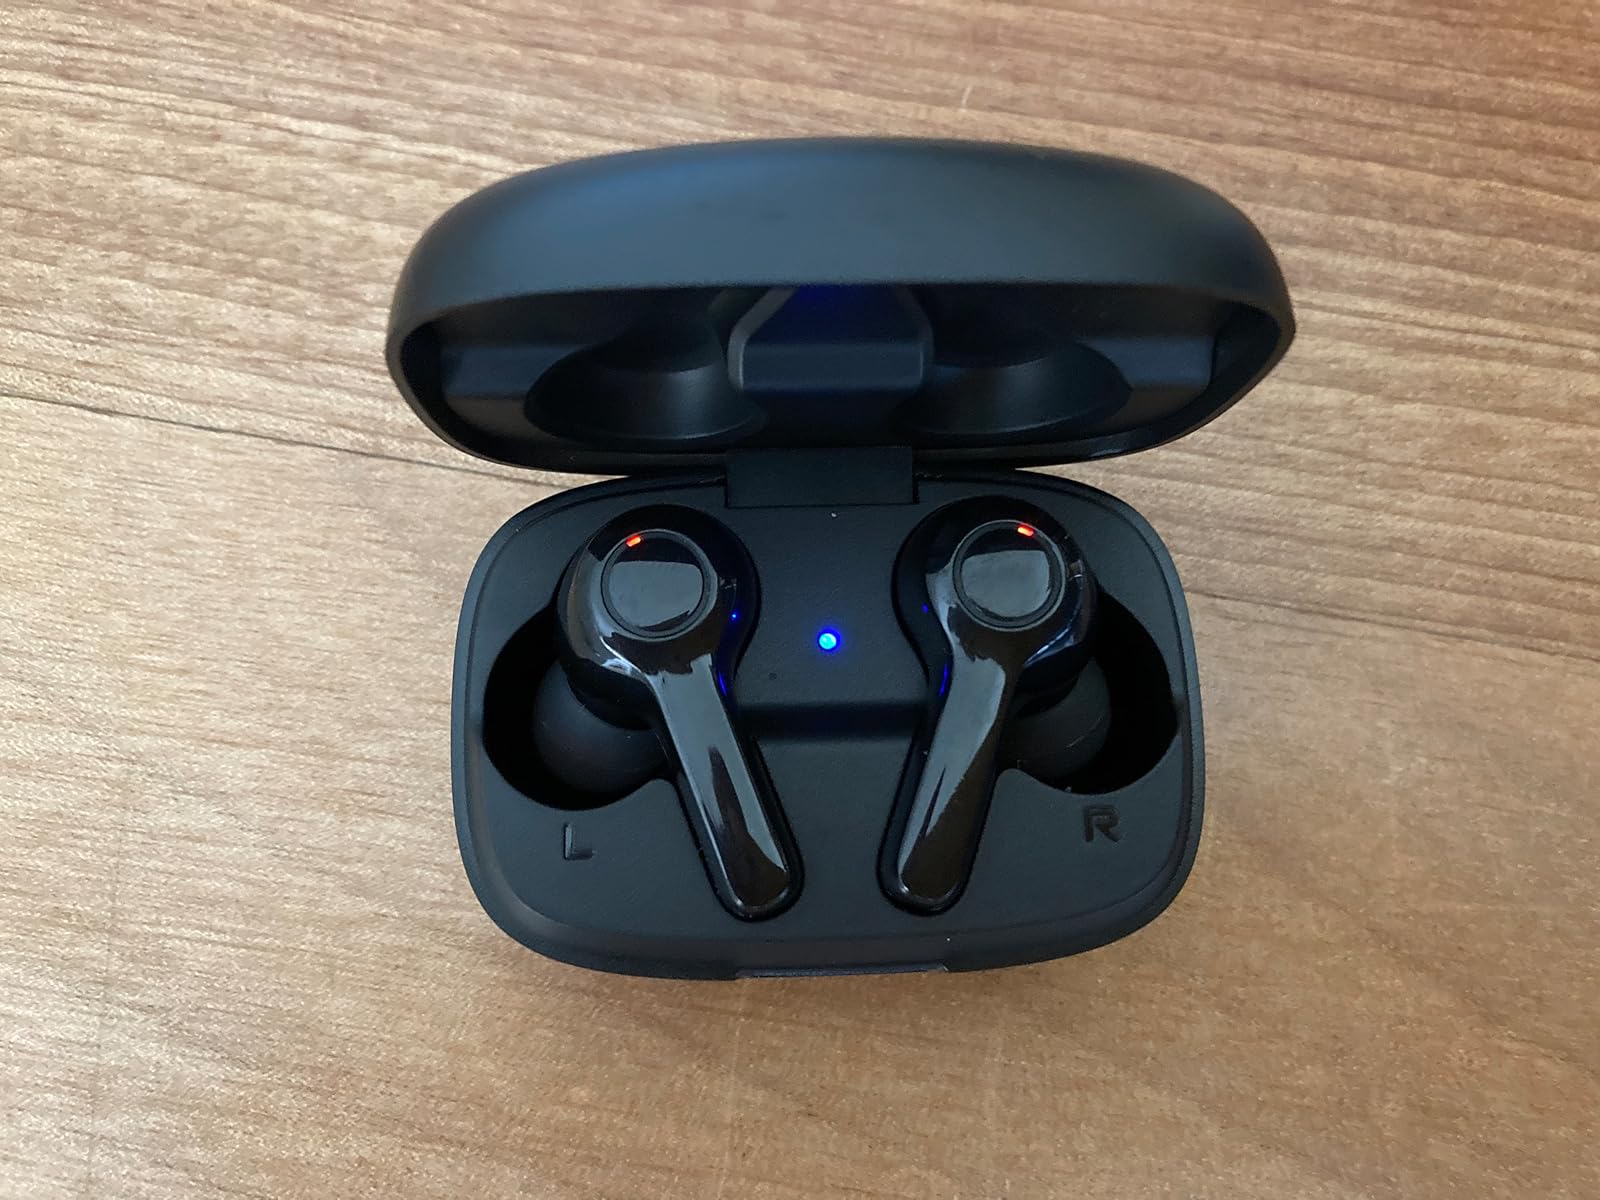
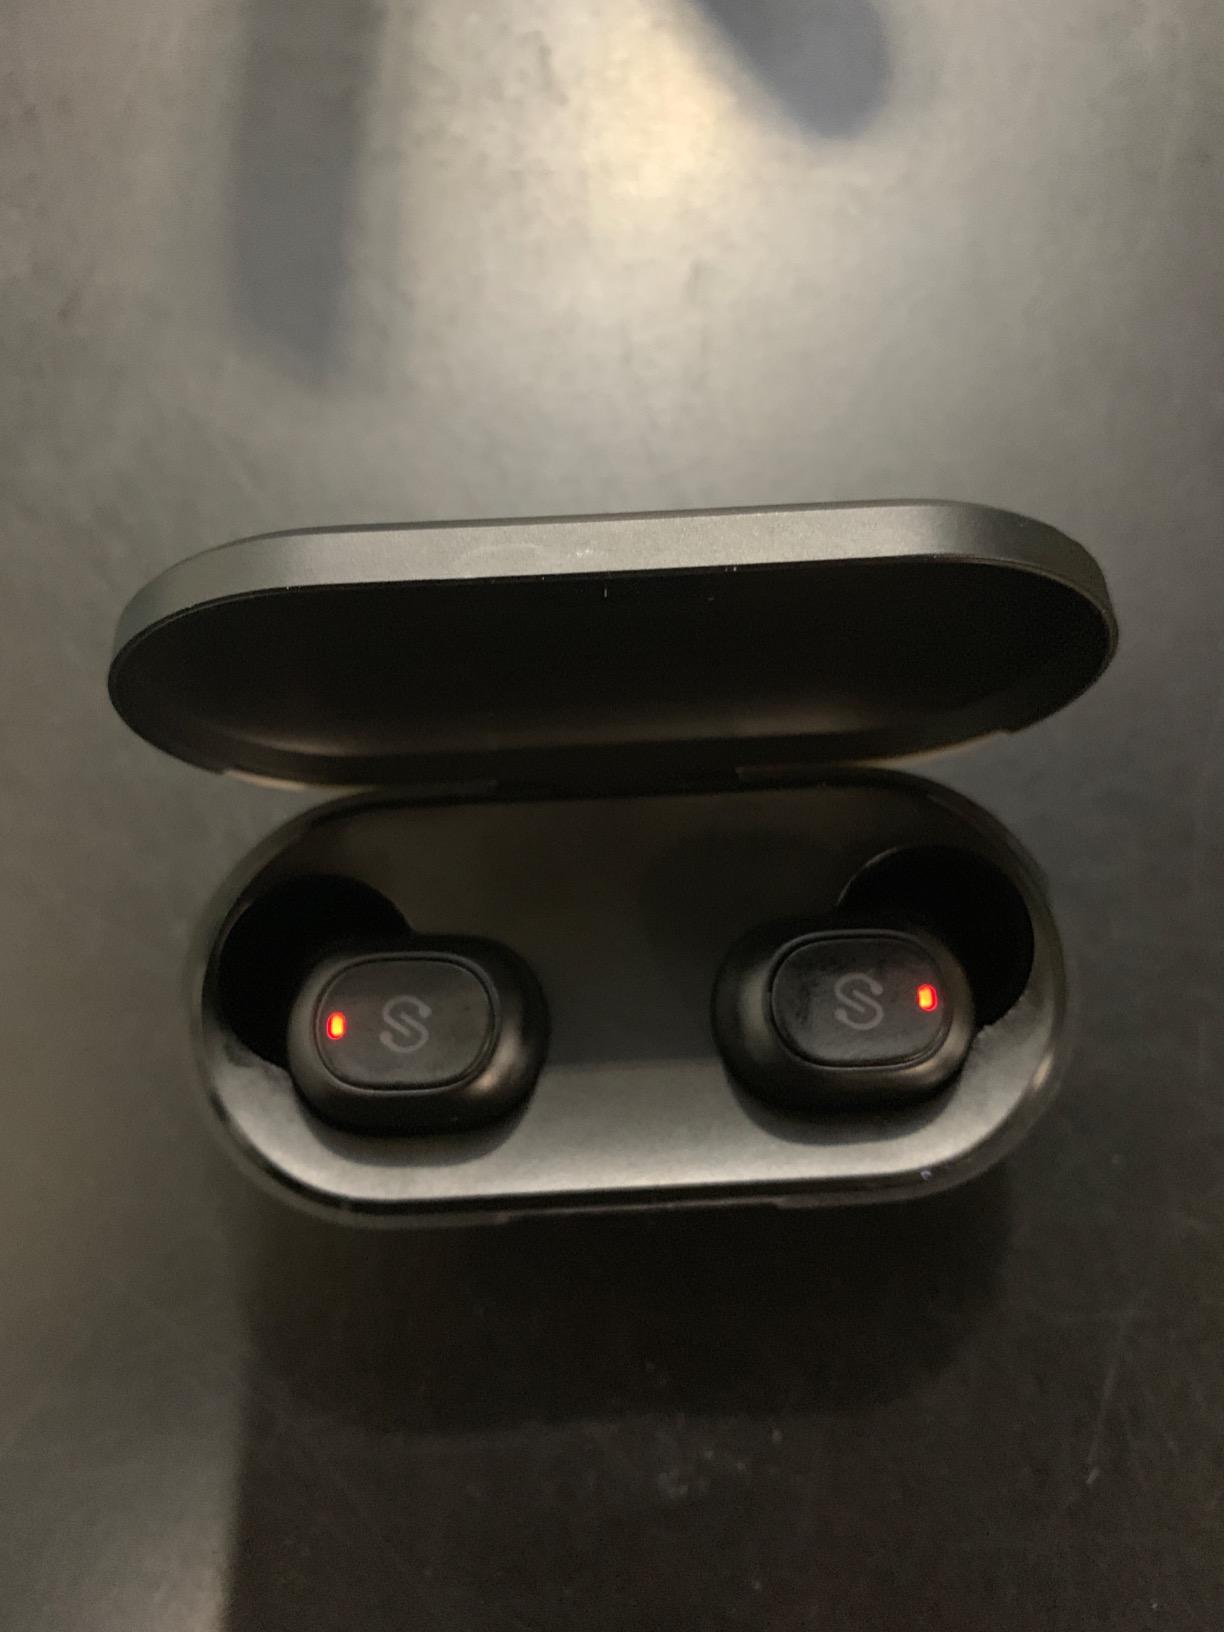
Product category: earbuds
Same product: no